Northrop JB-1 Bat

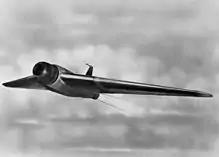
JB-10

With the successful USAAF flights of JB-2, and the inadequate performance of the GE B-1, the JB-1 program was reoriented towards pulsejet propulsion before the attempted first flight of the JB-1A. The remaining JB-1s were modified or completed as JB-10 missiles. The JB-10 was a radical redesign of the vehicle. A single PJ31-1 as was used on the JB-2 replaced the two troublesome B-1s. The explosives were buried in the wing instead of being in nacelles. Only the guidance electronics was left essentially unchanged. A new and much improved telemetry system was added. Testing of the JB-10 began in early 1945 and achieved only two partially successful flights out of 10 attempts. The longest flight of a JB-10 was only 26 miles on 13 April 1945. That short flight was ended by longitudinal instability which was a persistent problem of the JB-10. The JB-10 cost $55,425 each to build while the JB-2 cost $8,620 each. As a competitor to the JB-2 the JB-10 was not a contender. The Northrop program's priority had already been reduced in November 1944. In March 1946 the JB-10 program was terminated.